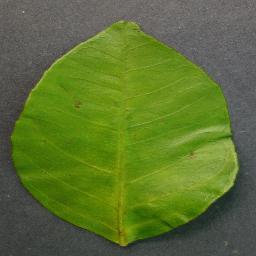
Label: Orange___Haunglongbing_(Citrus_greening)